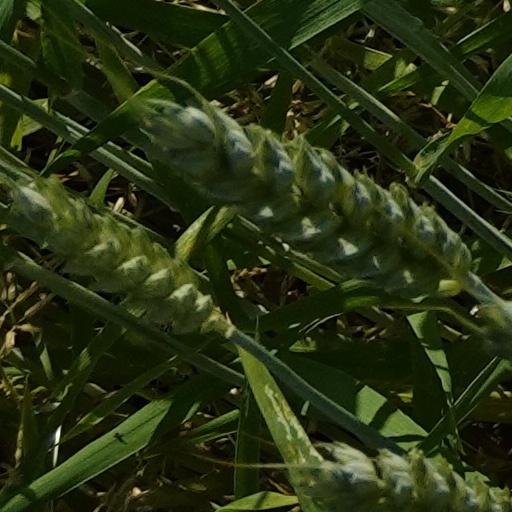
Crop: wheat